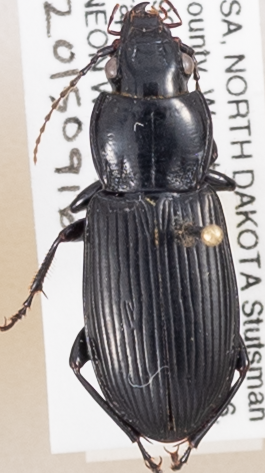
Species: Pterostichus melanarius melanarius
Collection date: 2015-09-16
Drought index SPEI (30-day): -0.988
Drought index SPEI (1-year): -0.32
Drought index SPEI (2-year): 0.54